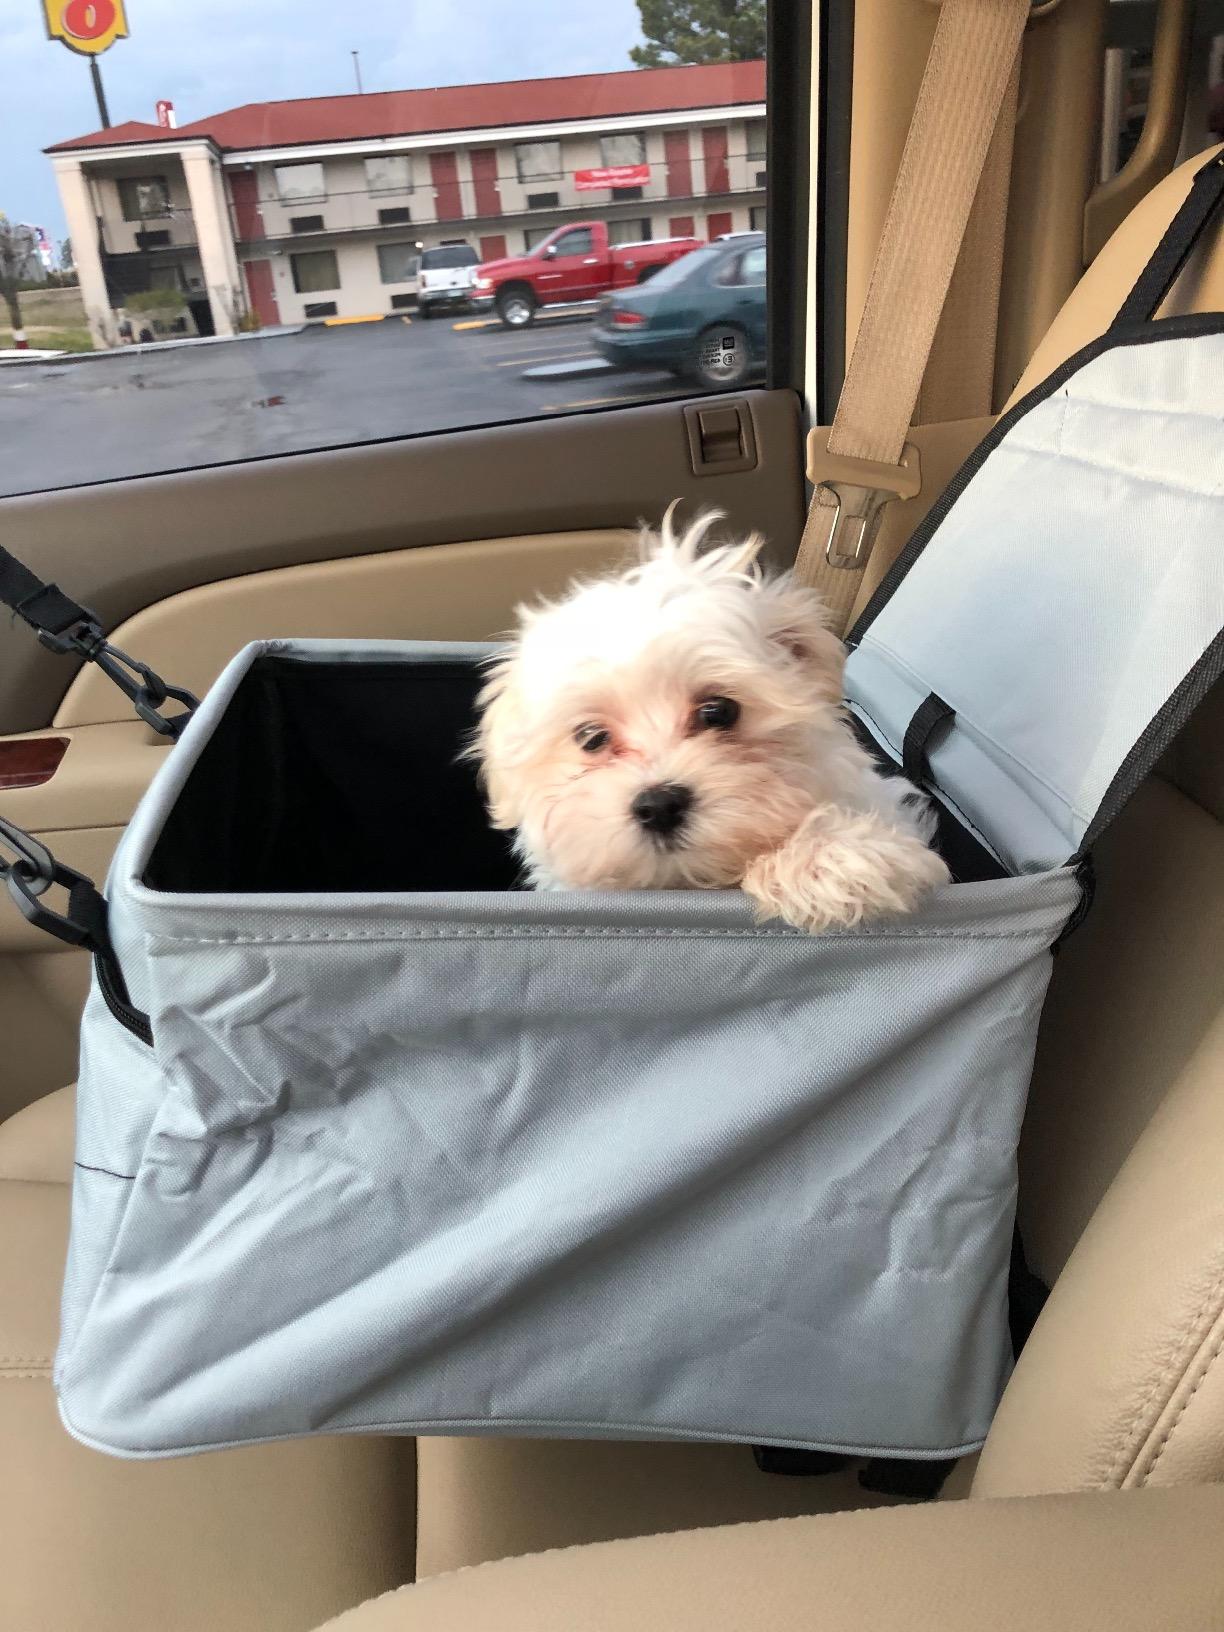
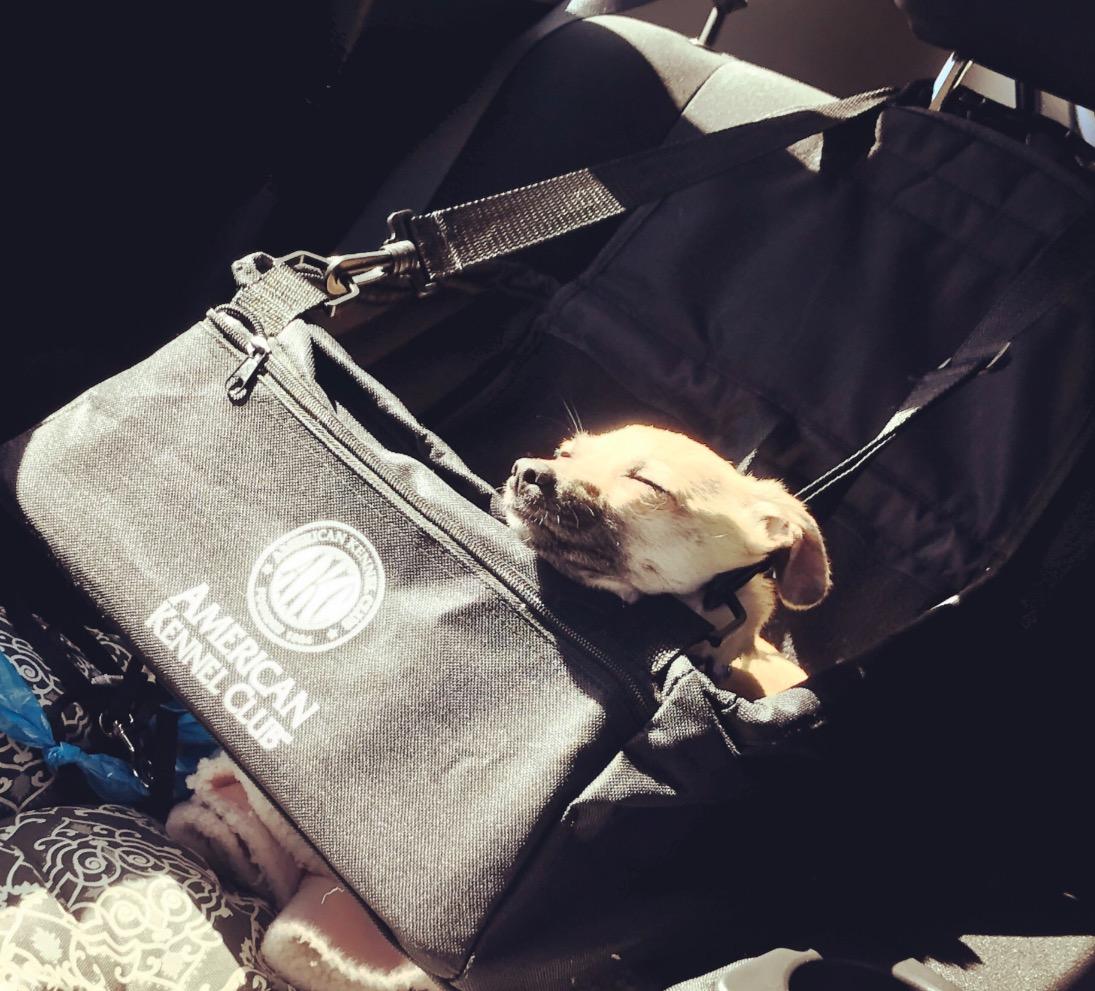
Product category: items_kennel
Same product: no